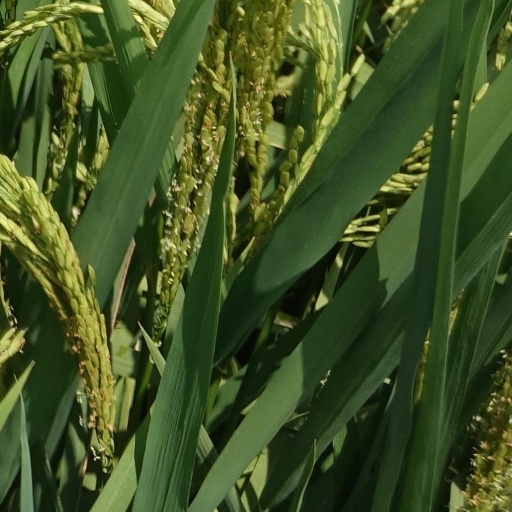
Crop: rice